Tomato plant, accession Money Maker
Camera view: horizontal (90 deg, fisheye); turntable rotation: 210 degrees
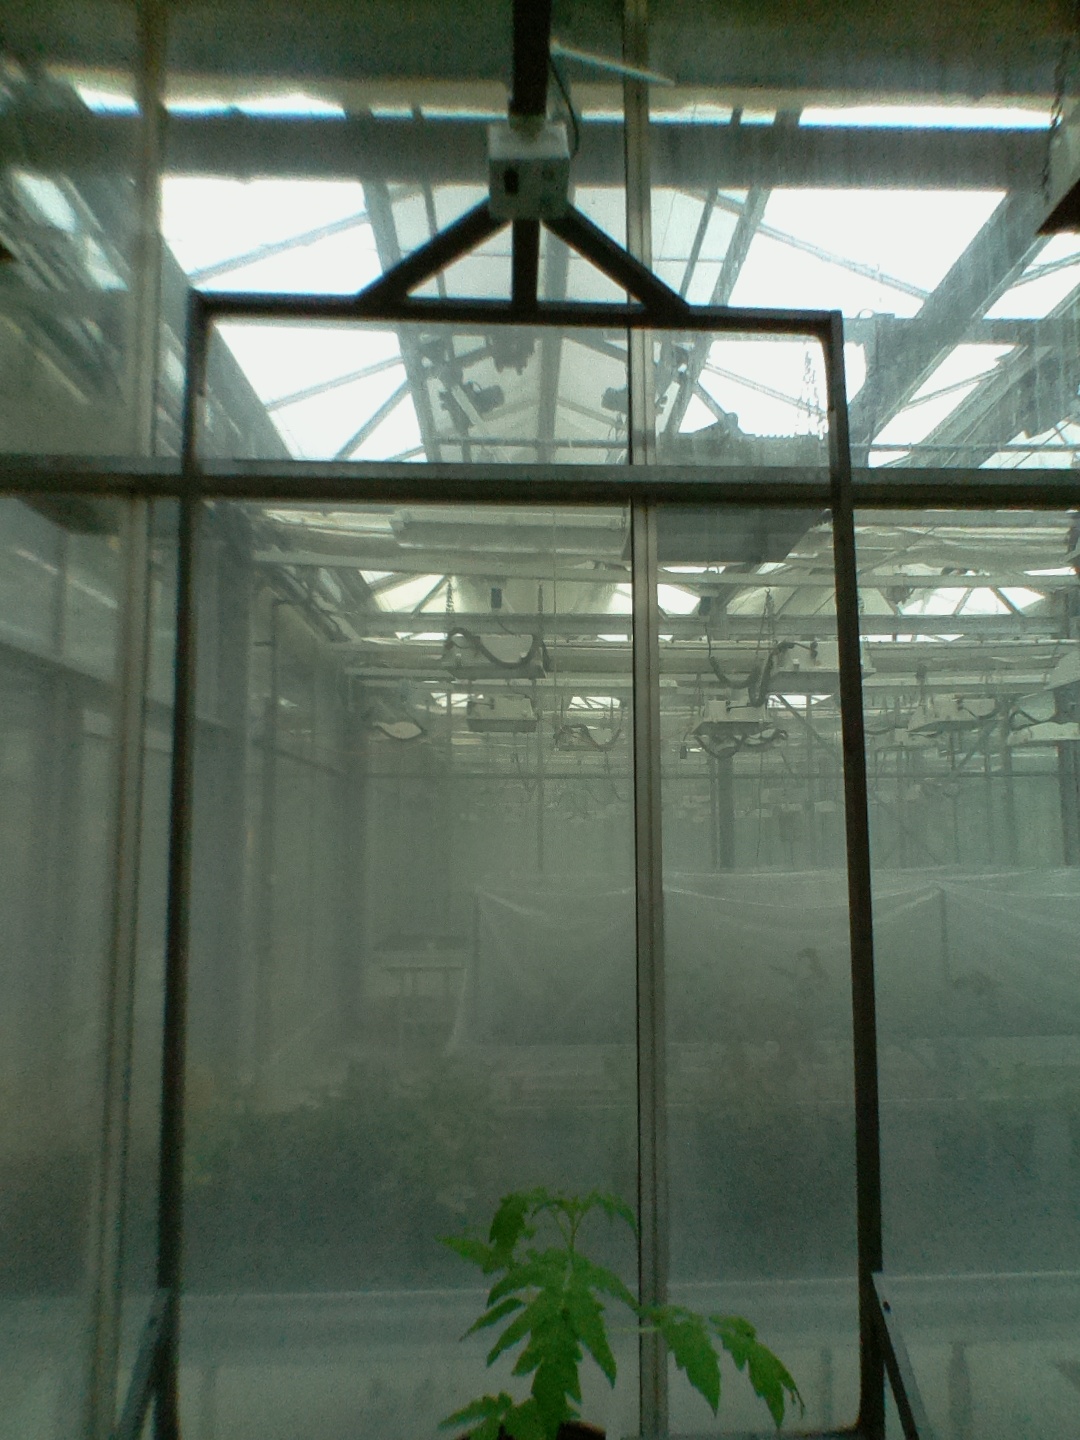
BBCH growth stage 13: 6 of true leaves visible